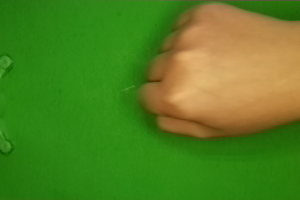
Label: rock